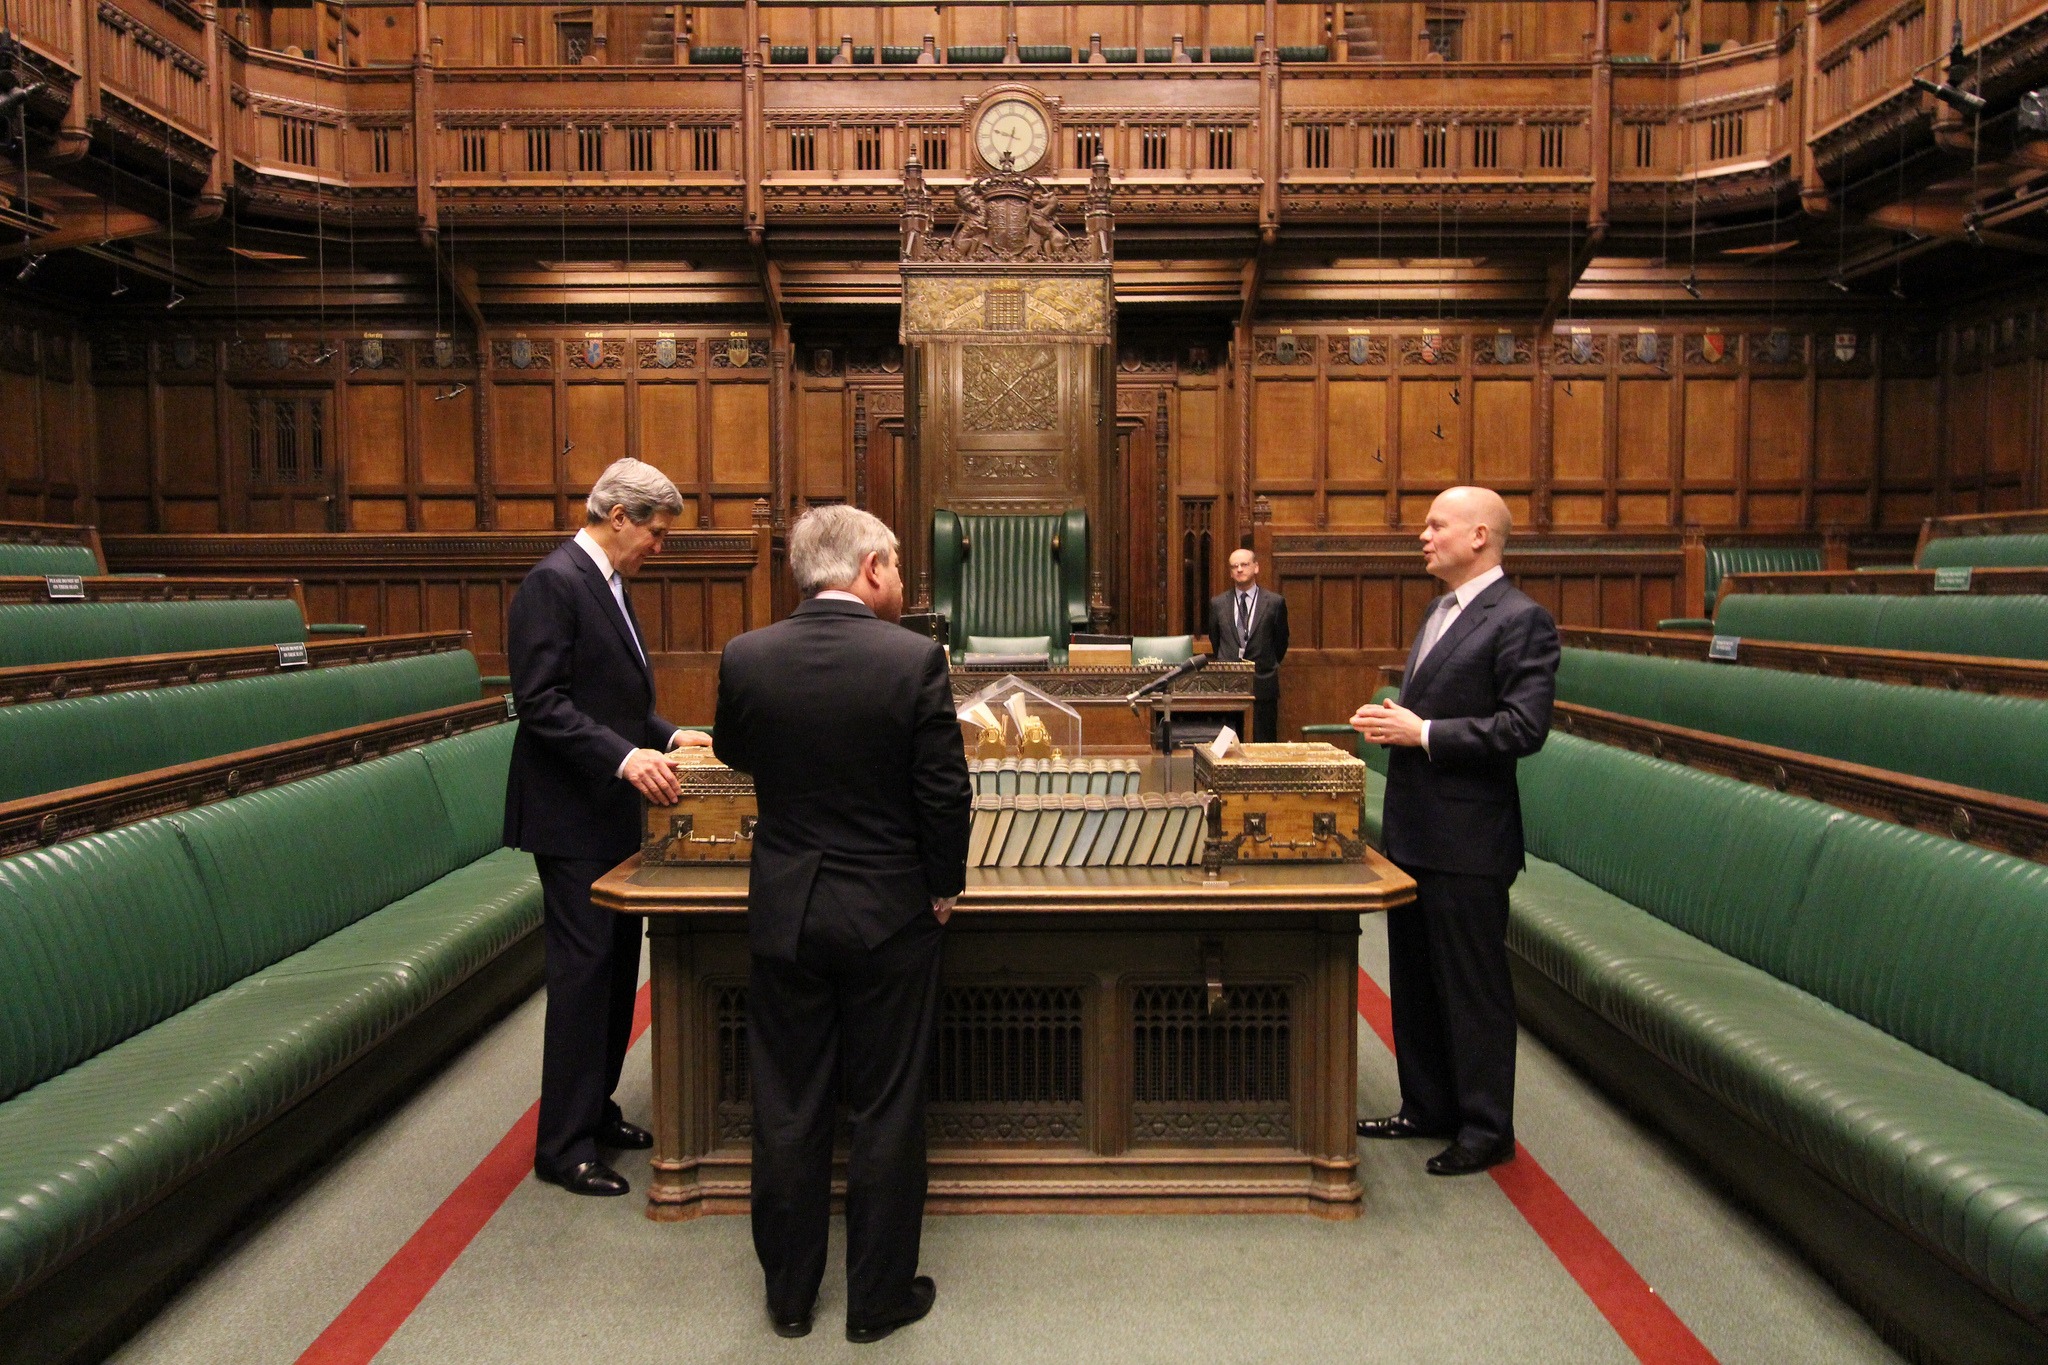
architecture, auditorium, interior, landmark, england, london, inside, government, historical, legislature, screenshot, great britain, house of commons, john kerry, john bercow